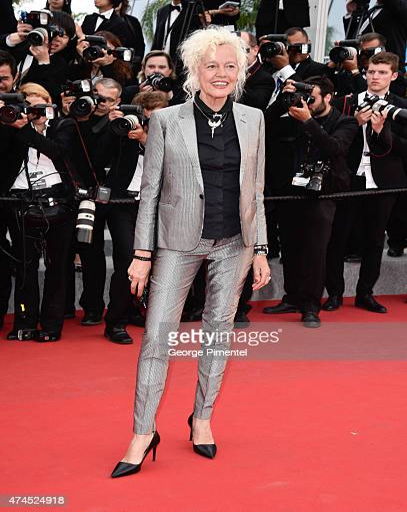
author attends the premiere during festival